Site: saxony
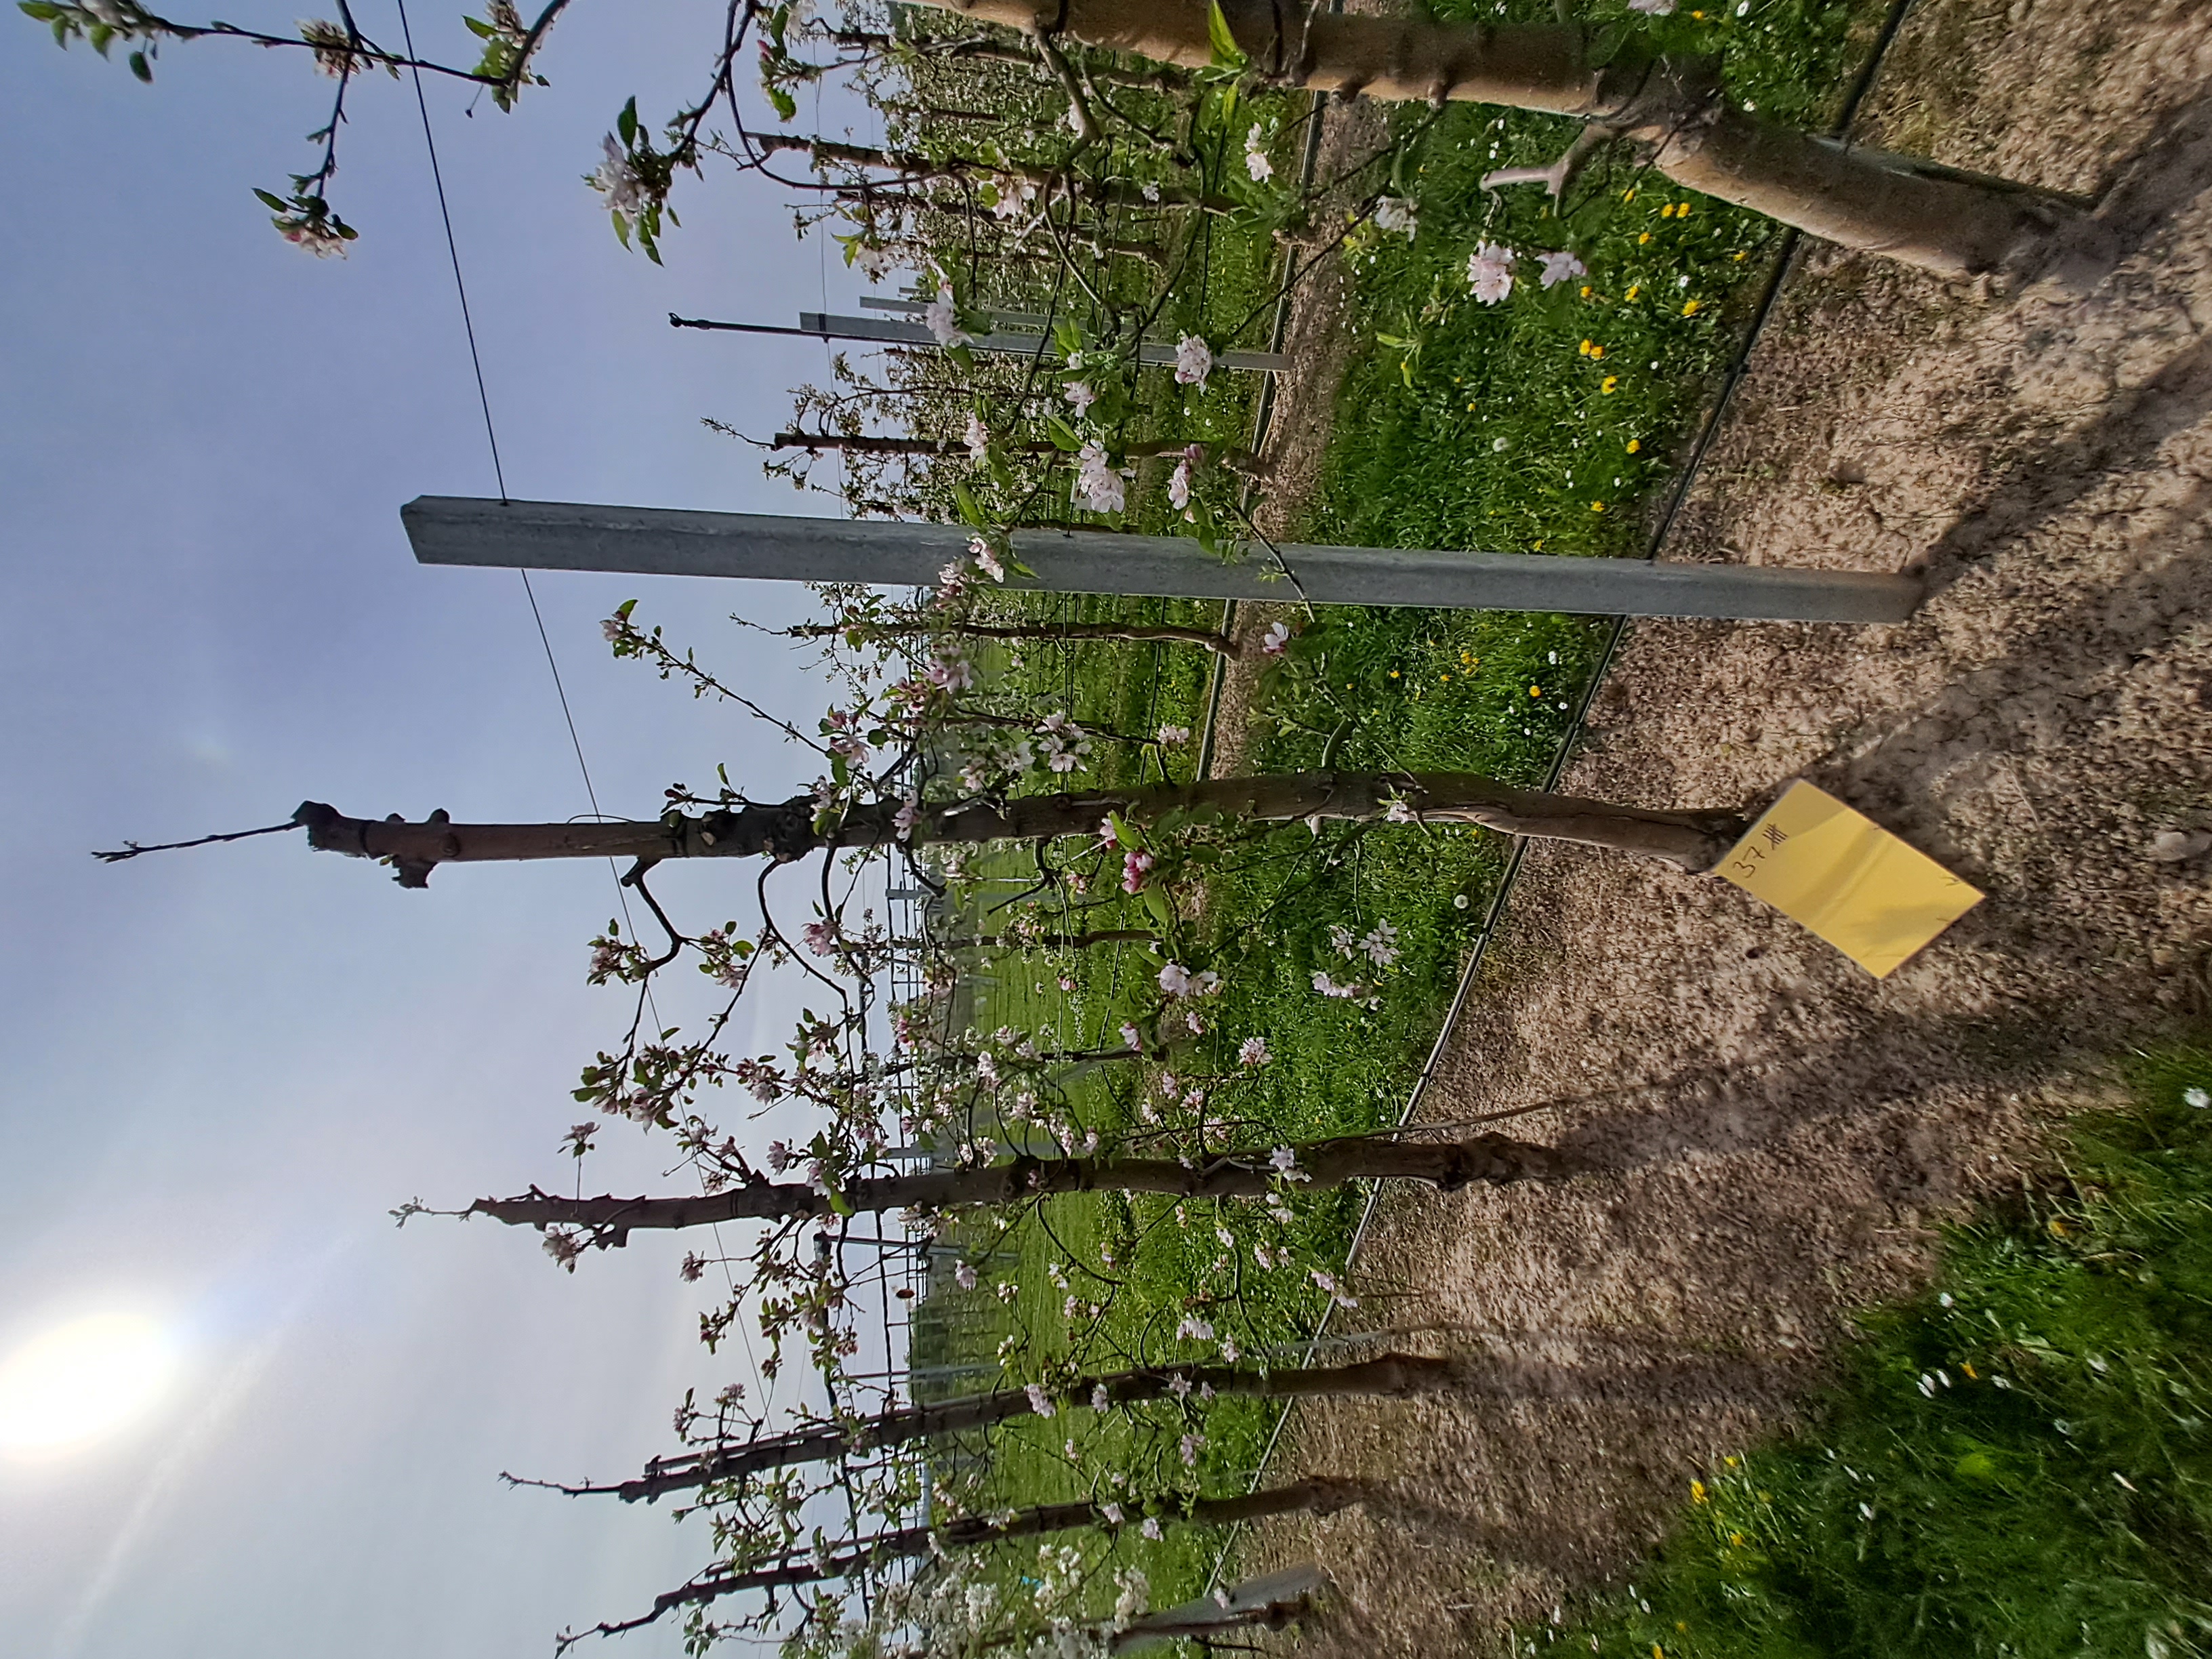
Growth stage (BBCH 65): Flowering